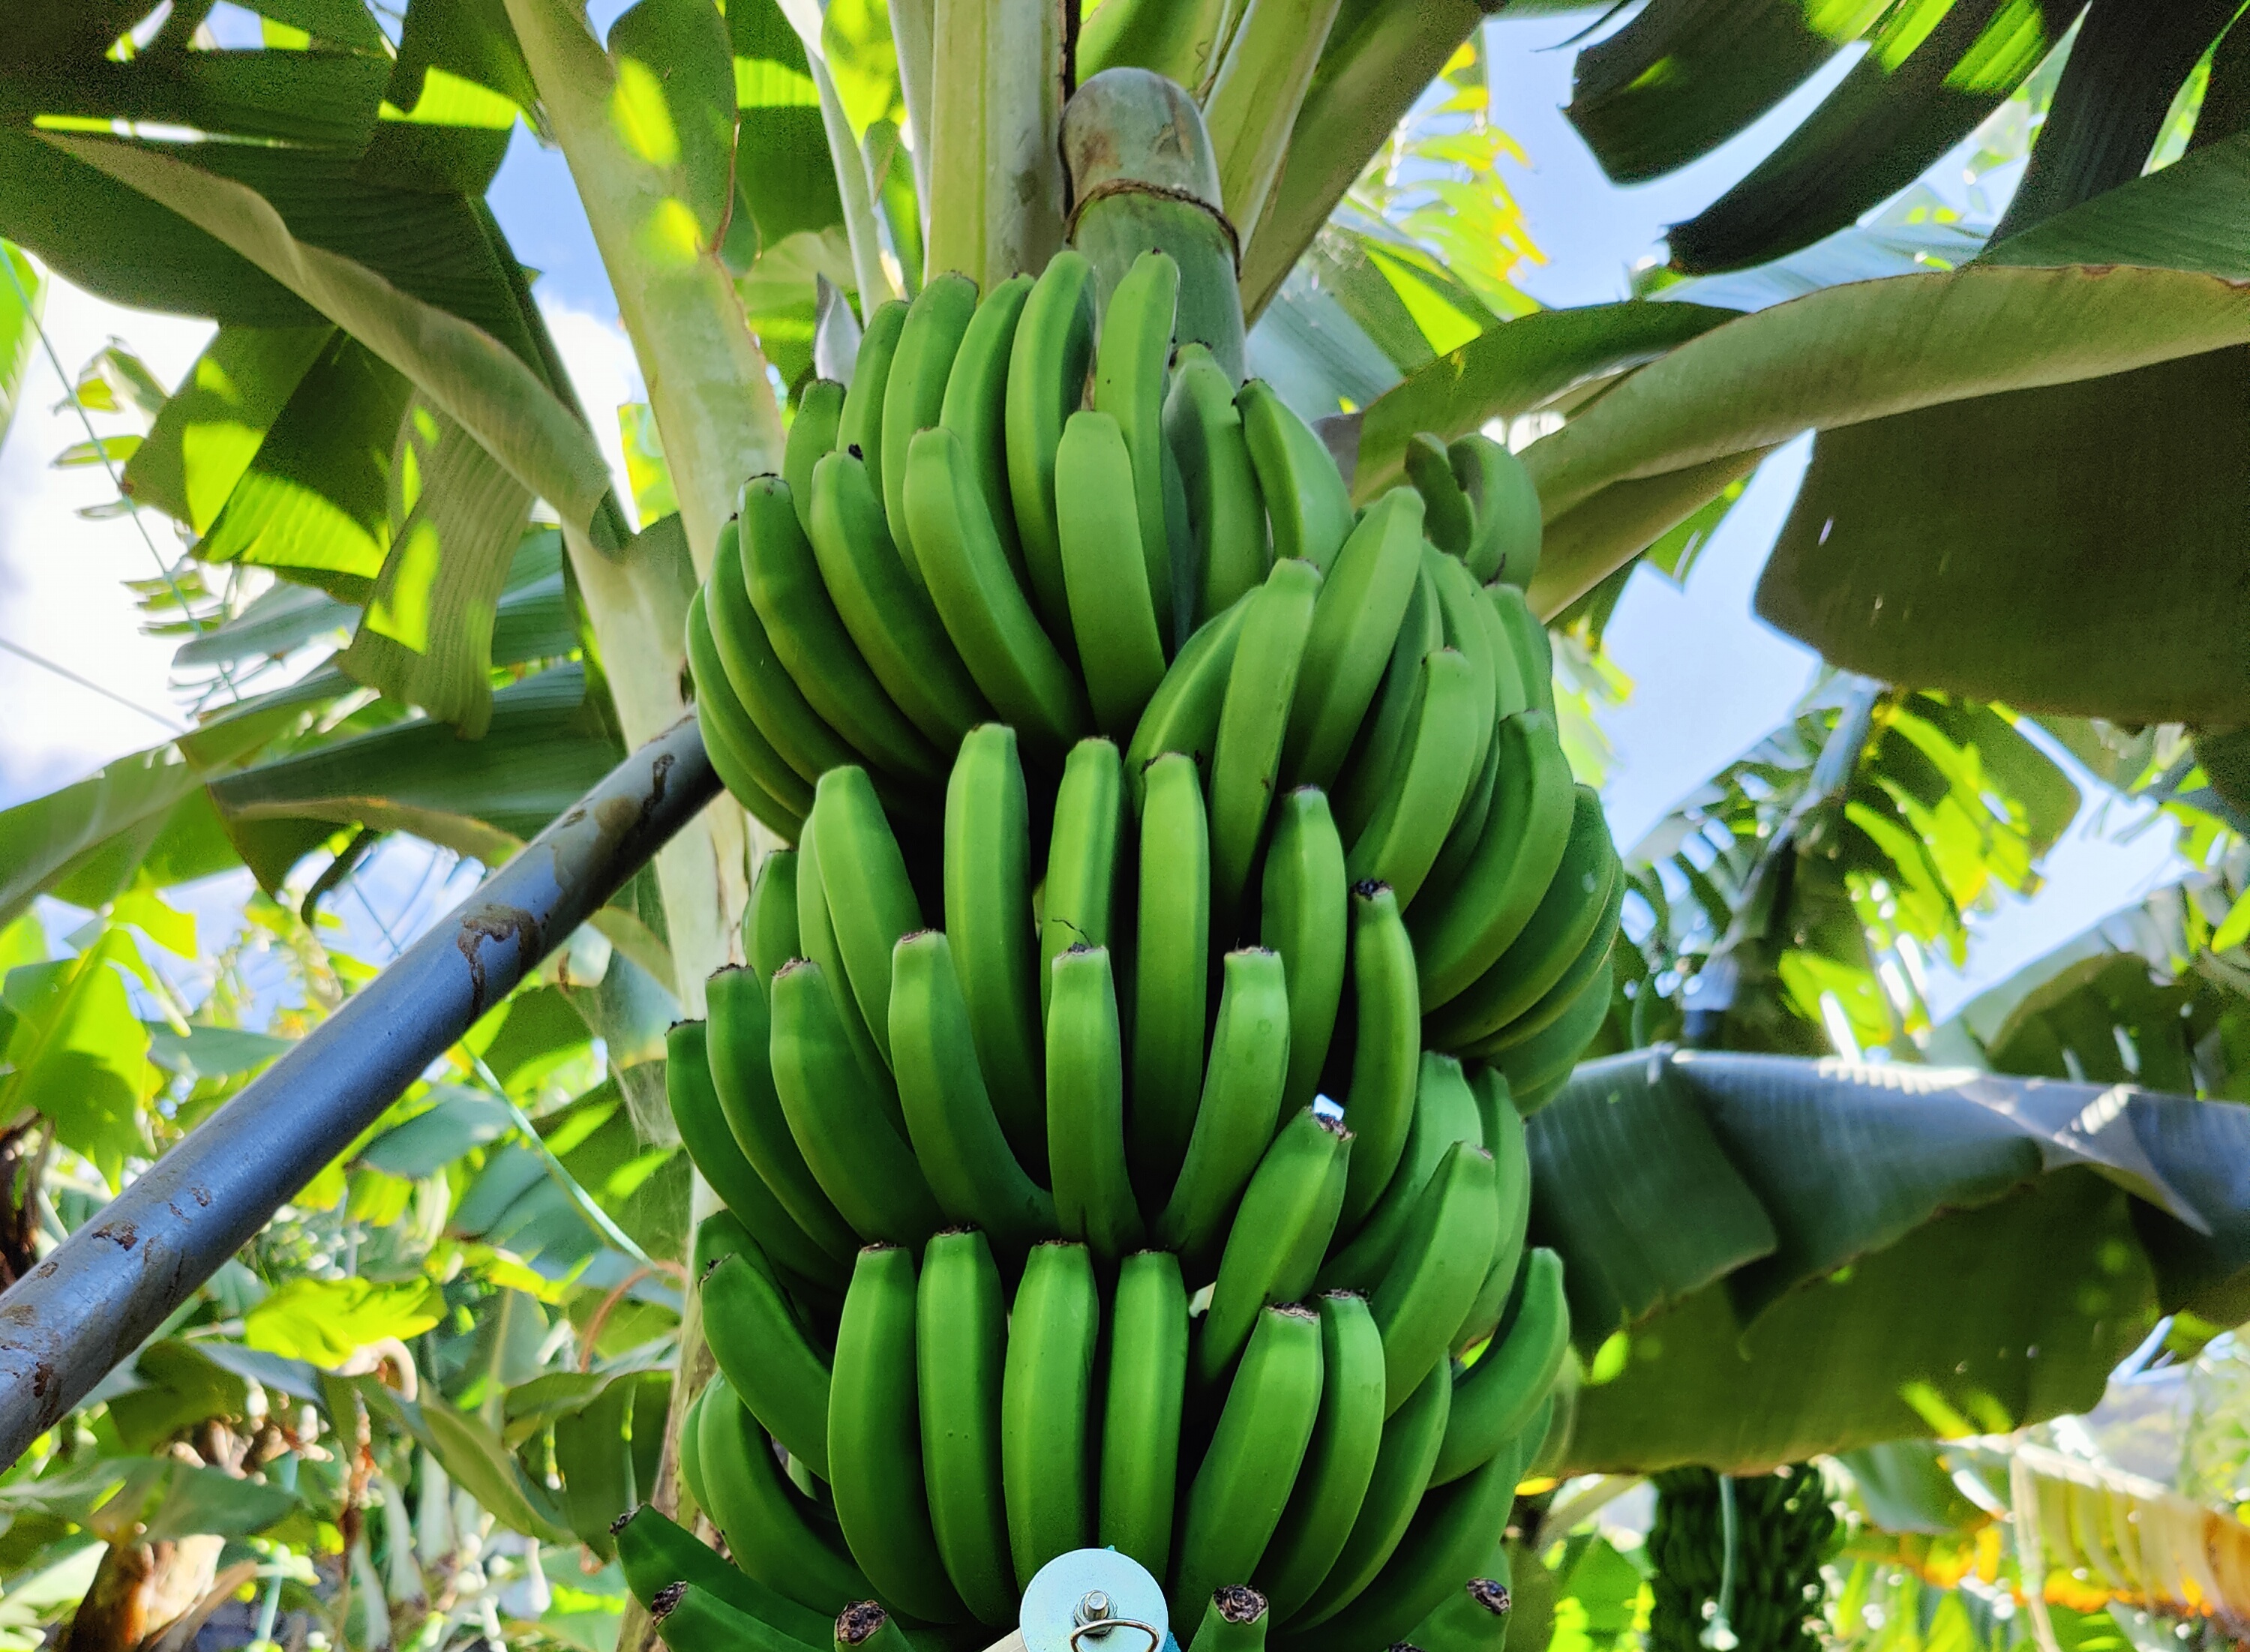
Label: Keep